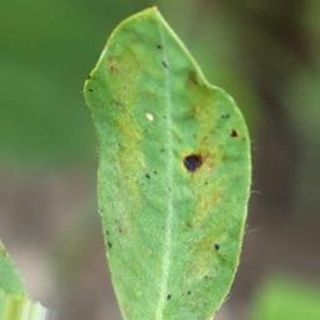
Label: groundnut_early_leaf_spot